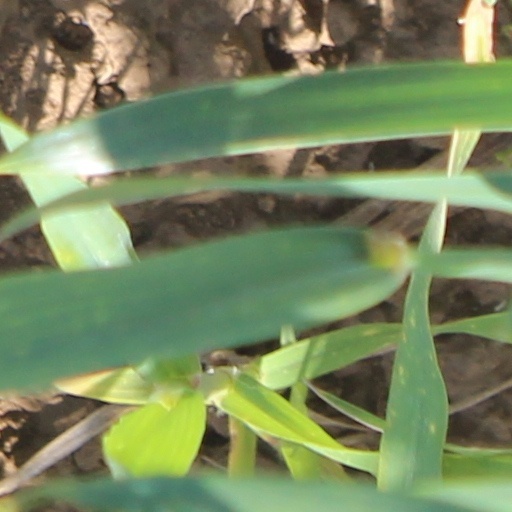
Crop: wheat